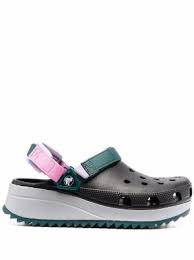
Label: Clog